Fighting Thoroughbreds

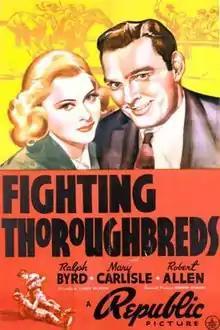
Theatrical release poster

Fighting Thoroughbreds is a 1939 American drama film directed by Sidney Salkow and written by Wellyn Totman. The film stars Ralph Byrd, Mary Carlisle, Robert Allen, George "Gabby" Hayes, Marvin Stephens and Charles C. Wilson. The film was released on January 6, 1939, by Republic Pictures.